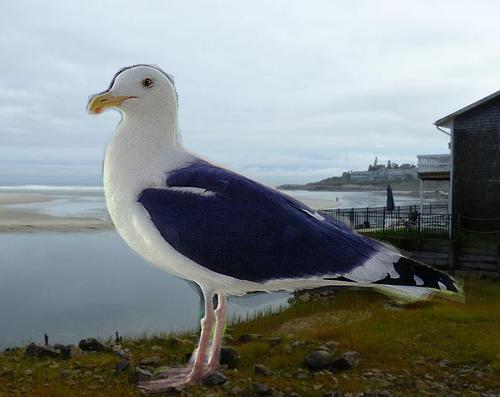
Bird species: Western_Gull
Bird type: waterbird
Background: water